VöV-Standard-Bus

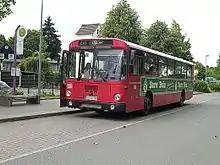
MAN SÜ240 based on the StÜLB-I concept

With the success of the first generation VöV-Bus the transport authorities did also want to standardize the regional bus models for interurban transport. The recommendation for the StÜLB defined a bus being a bit longer at 11700 mm with a higher floor at 900 mm (with a baggage compartment below) and a narrow swing door at the front. Prototypes were assembled since 1972 and series production starting shortly later. The front windows were curved even more allowing a better view so that the StÜLB front was transplanted to a lot of city buses that were otherwise based on the SL-I design.